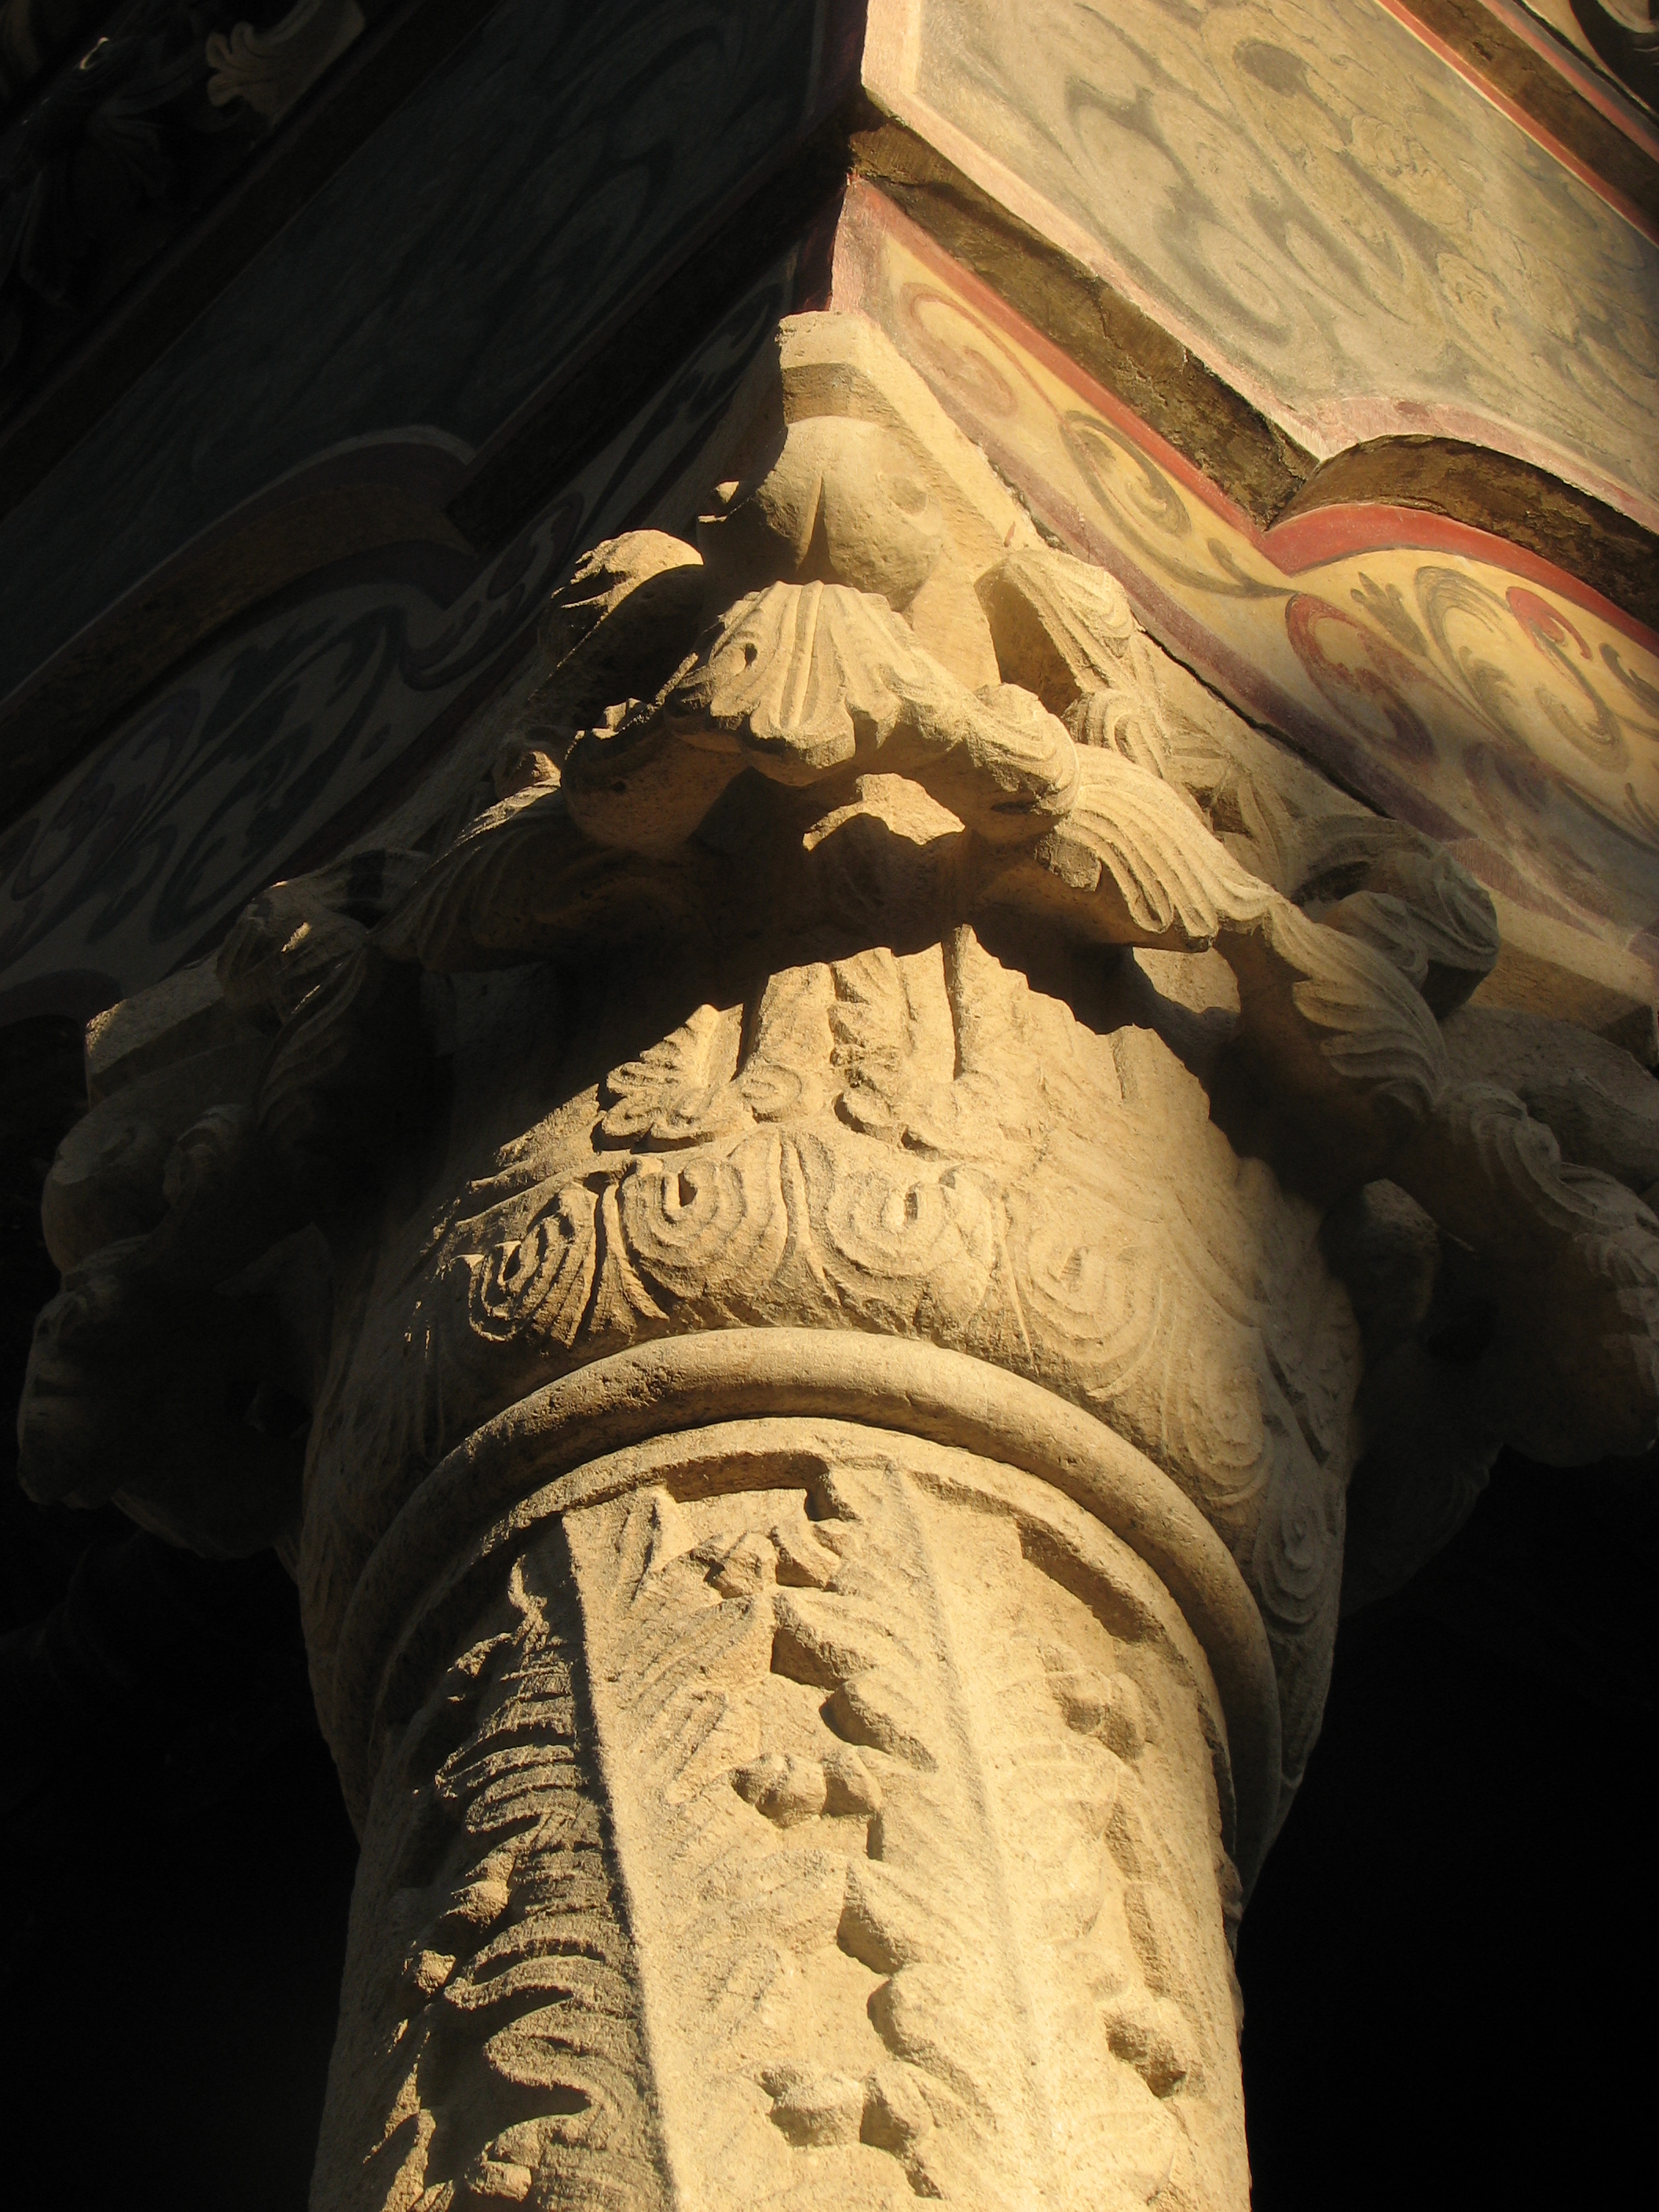
architecture, structure, wood, photography, building, monument, photo, europe, statue, column, religion, church, christian, photos, sculpture, religious, free, art, de, temple, churches, fotografie, christianity, romana, orthodox, eastern, carving, romania, bor, biserica, arhitectura, orthodoxy, romanian, ortodoxa, ortodox, ortodoxia, ortodoxie, ecclesiastical, bisericeasc, cladire, edificiu, stavropoleos, cre tinism, cre tin, ancient history